Moorish Baths, Gibraltar

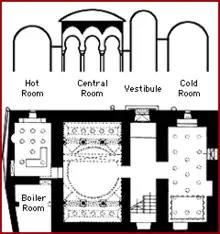
Plan of the Moorish Baths in Gibraltar.

The baths were built around the 14th century, after Gibraltar's occupation by Abu al-Hasan Ali ibn Othman. One source dates the baths to 1355 during the rule of the Marinid dynasty. Records state that they were private baths, part of the palace of the Governor of Gibraltar. The site is considered to be one of the best-preserved Moorish bath houses in Europe. In 1906, James Edward Budgett-Meakin, an authority on Moorish antiquities, wrote of these baths: